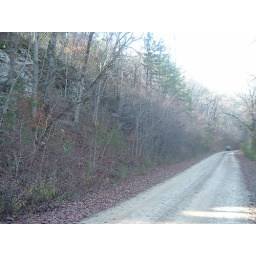
yikes, a truck down the road a spell. I decide to turn around and start heading back,